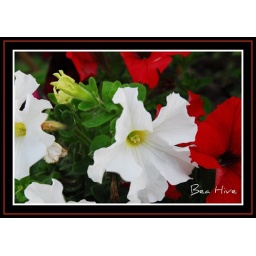
Taken in the spring flower bed at the Bluebell Aquatic Center in Brenham, Texas.